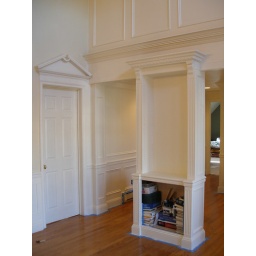
paint new trim and repaint walls during remodel in private home